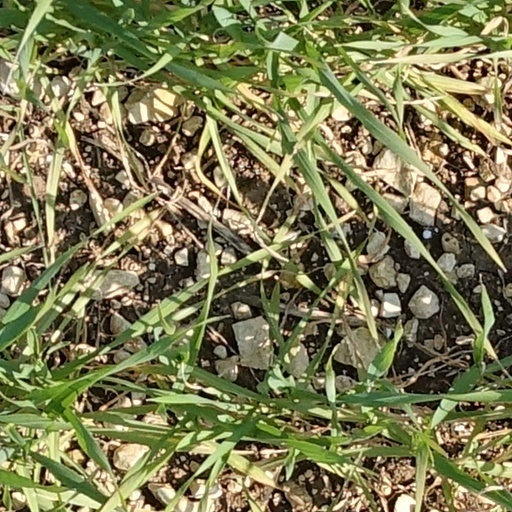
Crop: wheat